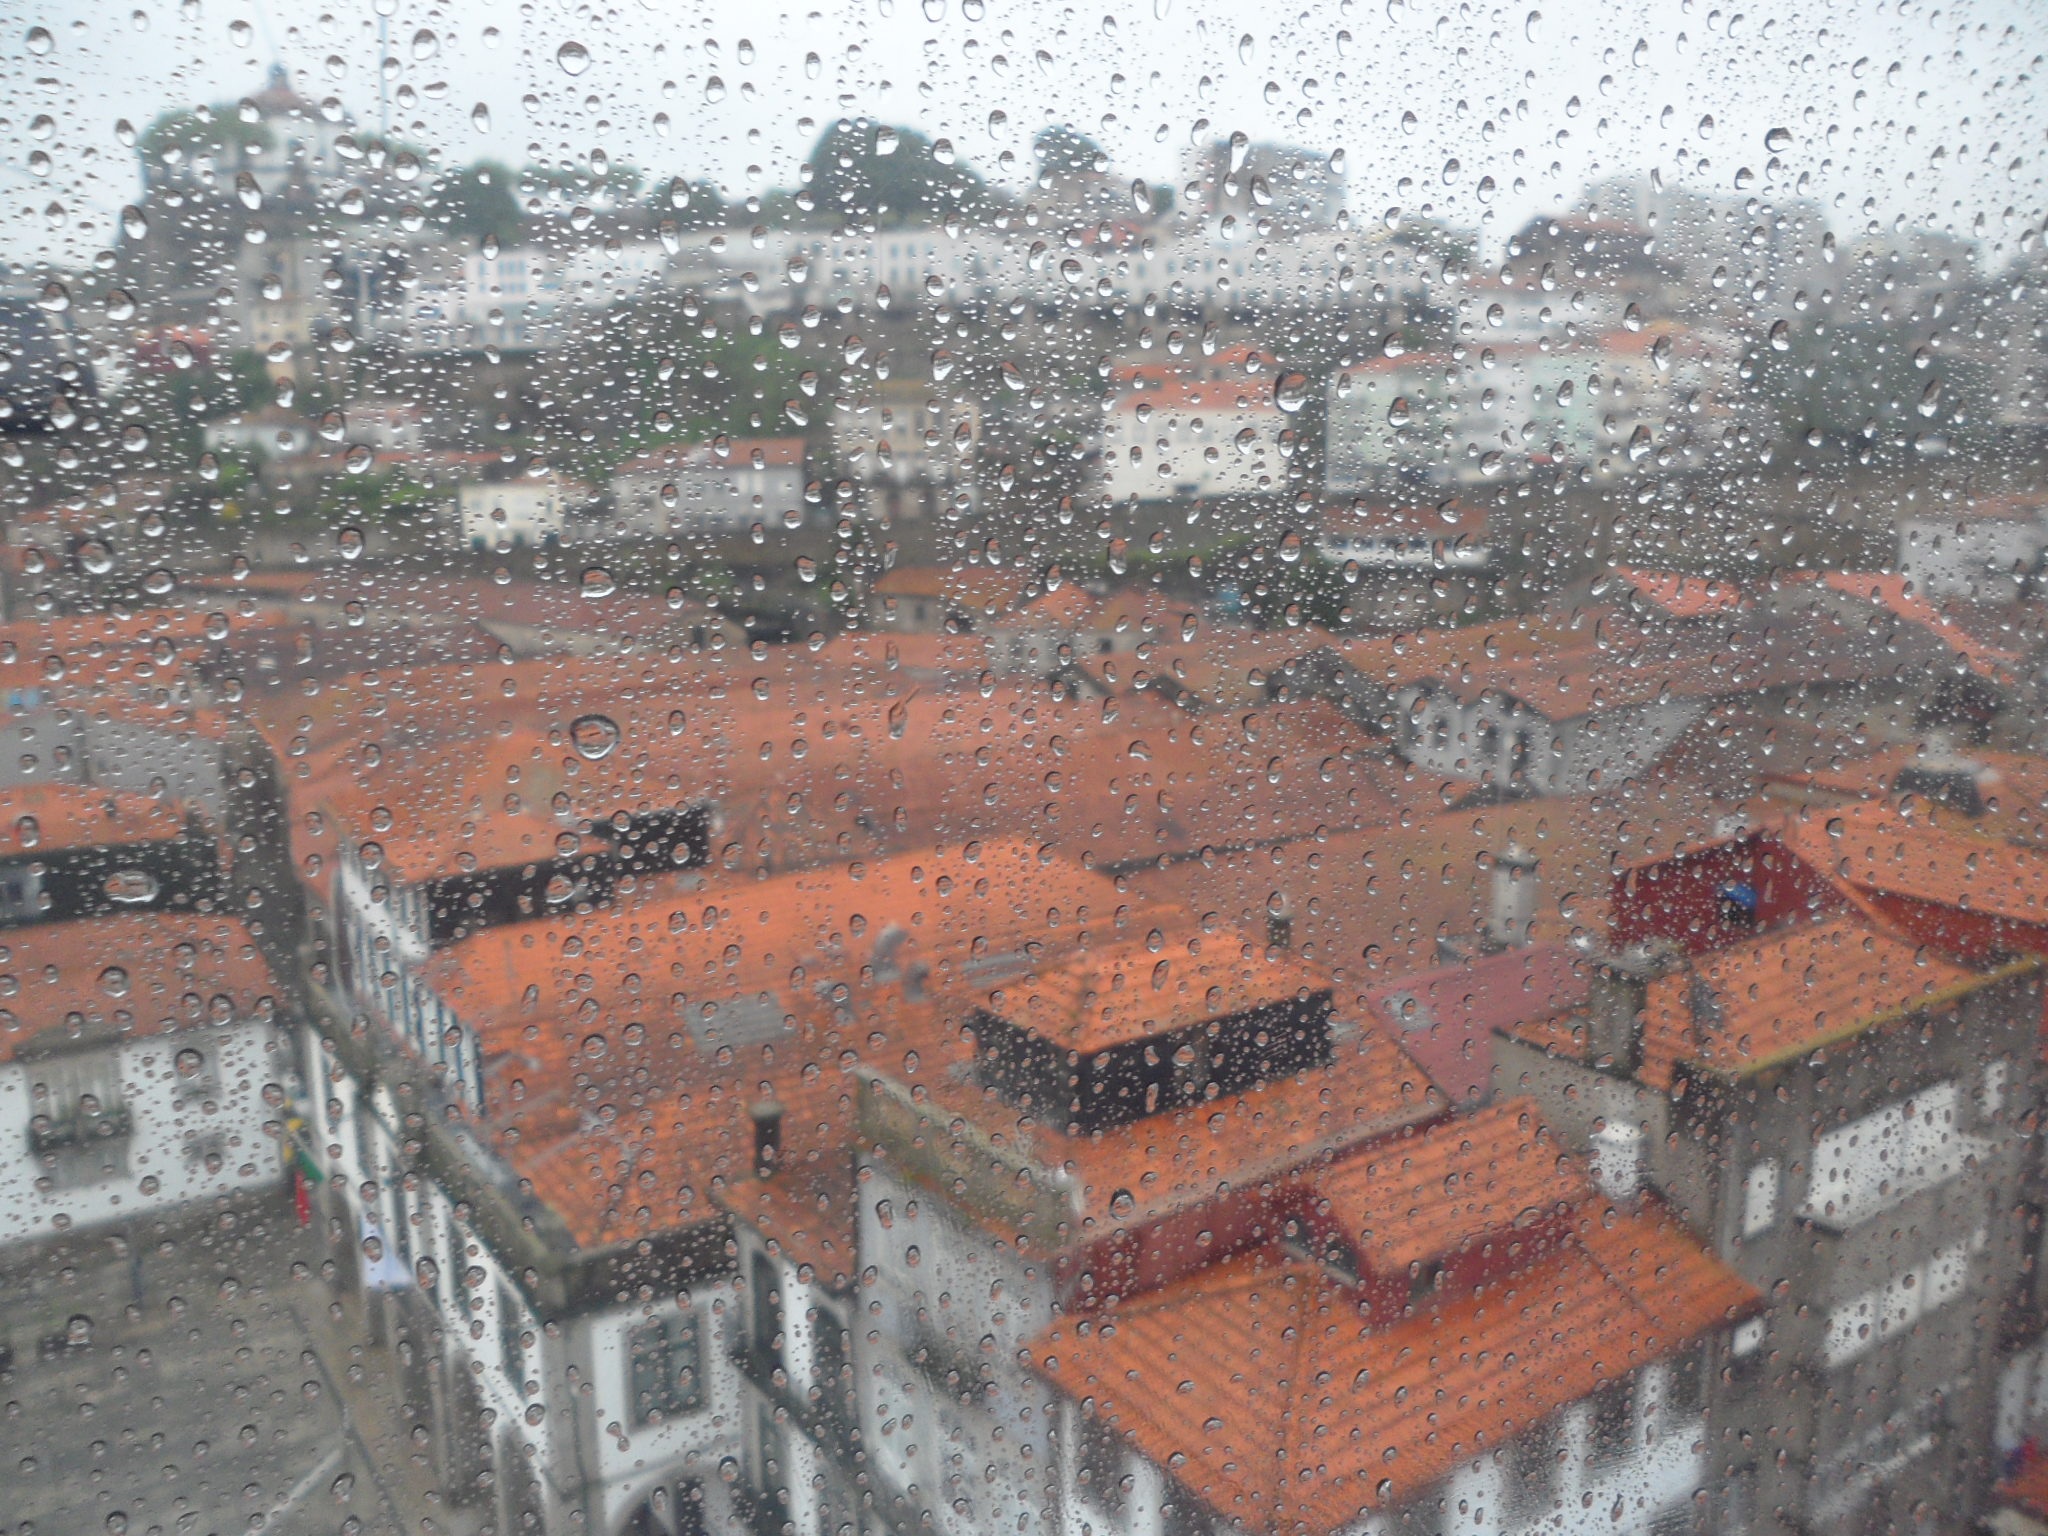
water, nature, house, rain, window, glass, town, wet, wall, weather, rainy, ruins, drops, raining, drop of water, meteorology, aerial photography, drops of rain, drop of rain, ancient history, human settlement